Otto Piltz

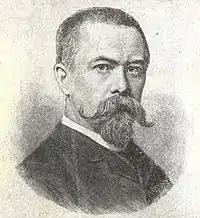
Otto Piltz (1887); engraving by Hermann Gedan (?-?)

Otto Piltz (28 June 1846, Allstedt - 20 August 1910, Pasing) was a German genre painter and illustrator for "Die Gartenlaube".